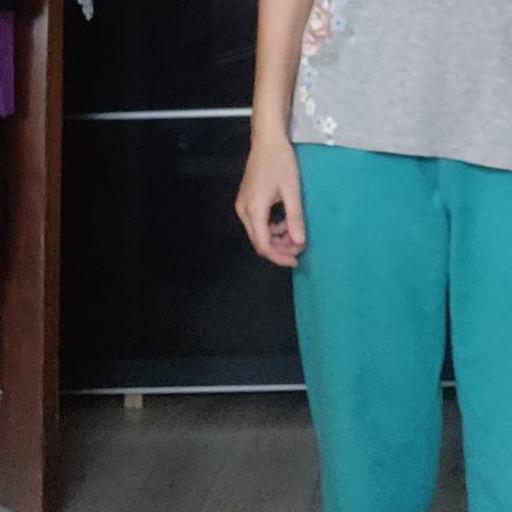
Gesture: no_gesture